2012–13 Reading F.C. season

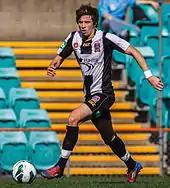
Craig Goodwin who joined Reading on trial for three weeks in April. Pictured in 2012, playing for Newcastle Jets.

Reading started the month with a home game against Manchester United. The Royals took the lead through Hal Robson-Kanu before an Anderson strike and a Wayne Rooney penalty, following a Jay Tabb foul, gave United a 2–1 lead after 16 minutes. Three minutes later Adam Le Fondre headed in a Nicky Shorey corner to level the scores, before Sean Morrison put Reading back in front from another Shorey corner. Rooney scored his second after half an hour to again bring the visitors level before Robin van Persie scored five minutes later to give United a 4–3 lead and the win. With all seven goals coming in the first 35 minutes, the game equalled a Premier League record for most goals scored in the first half of a match. On 2 December the draw for the FA Cup third round took place with Reading handed an away tie against Crawley Town to be played in early January. Three days later Shaun Cummings became the latest player to commit his future to the club, signing a new two-and-a-half-year contract. The news was followed by confirmation that, despite initial hopes his injury sustained in November was not too serious, Alex McCarthy had been forced to undergo shoulder surgery, potentially ruling him out for the rest of the season.